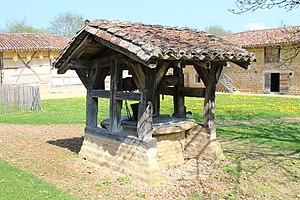
Puis de la ferme des Planons, Saint-Cyr-sur-Menthon.
La ferme des Planons est une ferme située à Saint-Cyr-sur-Menthon, en France.
Un puits à eau est le résultat d'un terrassement vertical, mécanisé ou manuel, permettant l'exploitation d'une nappe d'eau souterraine, autrement dit un aquifère. L'eau peut être remontée au niveau du sol grâce à un seau ou une pompe, manuelle ou non. Les puits sont très divers, que ce soit par leur mode de creusement, leur profondeur, leur volume d'eau, ou leur équipement.